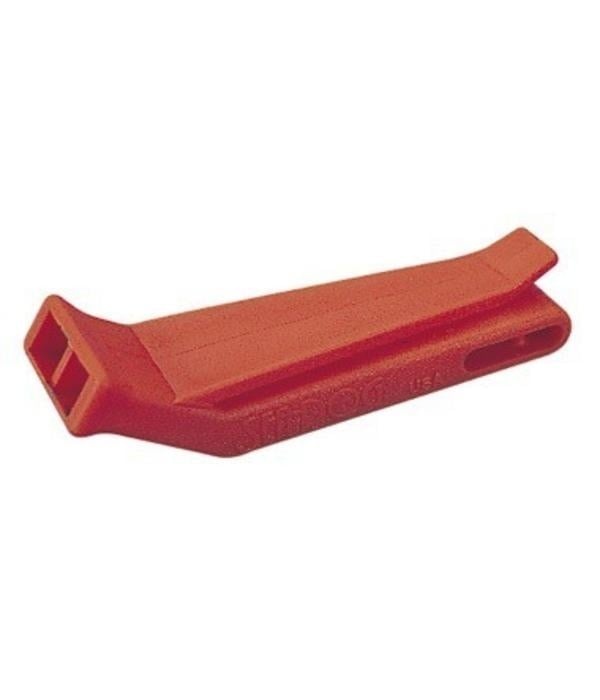
Sea Dog Life Jacket Whistle
Enhance Safety with the Sea-Dog Whistle Life Jacket The Sea-Dog Whistle Life Jacket is a reliable safety accessory designed to meet USCG requirements for use on PFDs. Made from injected molded polypropylene, this whistle is durable and resistant to corrosion, ensuring longevity and effectiveness in various water conditions. With its duotone design, it features no moving parts or balls that could jam, making it a dependable choice for water sports enthusiasts. Built-in clip for easy attachment Compact size: 2-3/4" x 7/8" Ideal for kayaking, sailing, and more
Brand: Sea Dog Line
Category: Sporting Goods > Outdoor Recreation > Boating & Water Sports > Boating & Water Sport Apparel > Life Jacket Accessories > Life Jacket Whistles